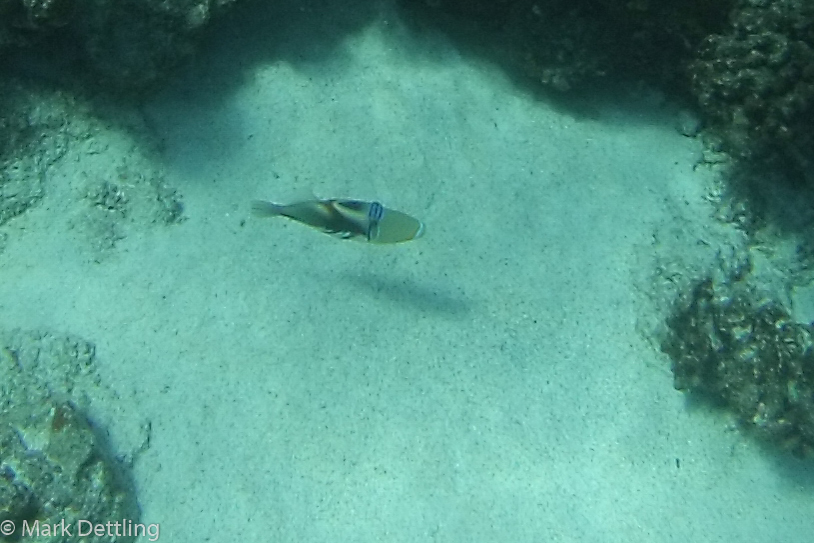
Rhinecanthus aculeatus (Lagoon Triggerfish)